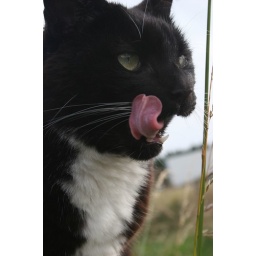
I got to go and see my cat when I was home in NZ.. looks like a evil animal :)